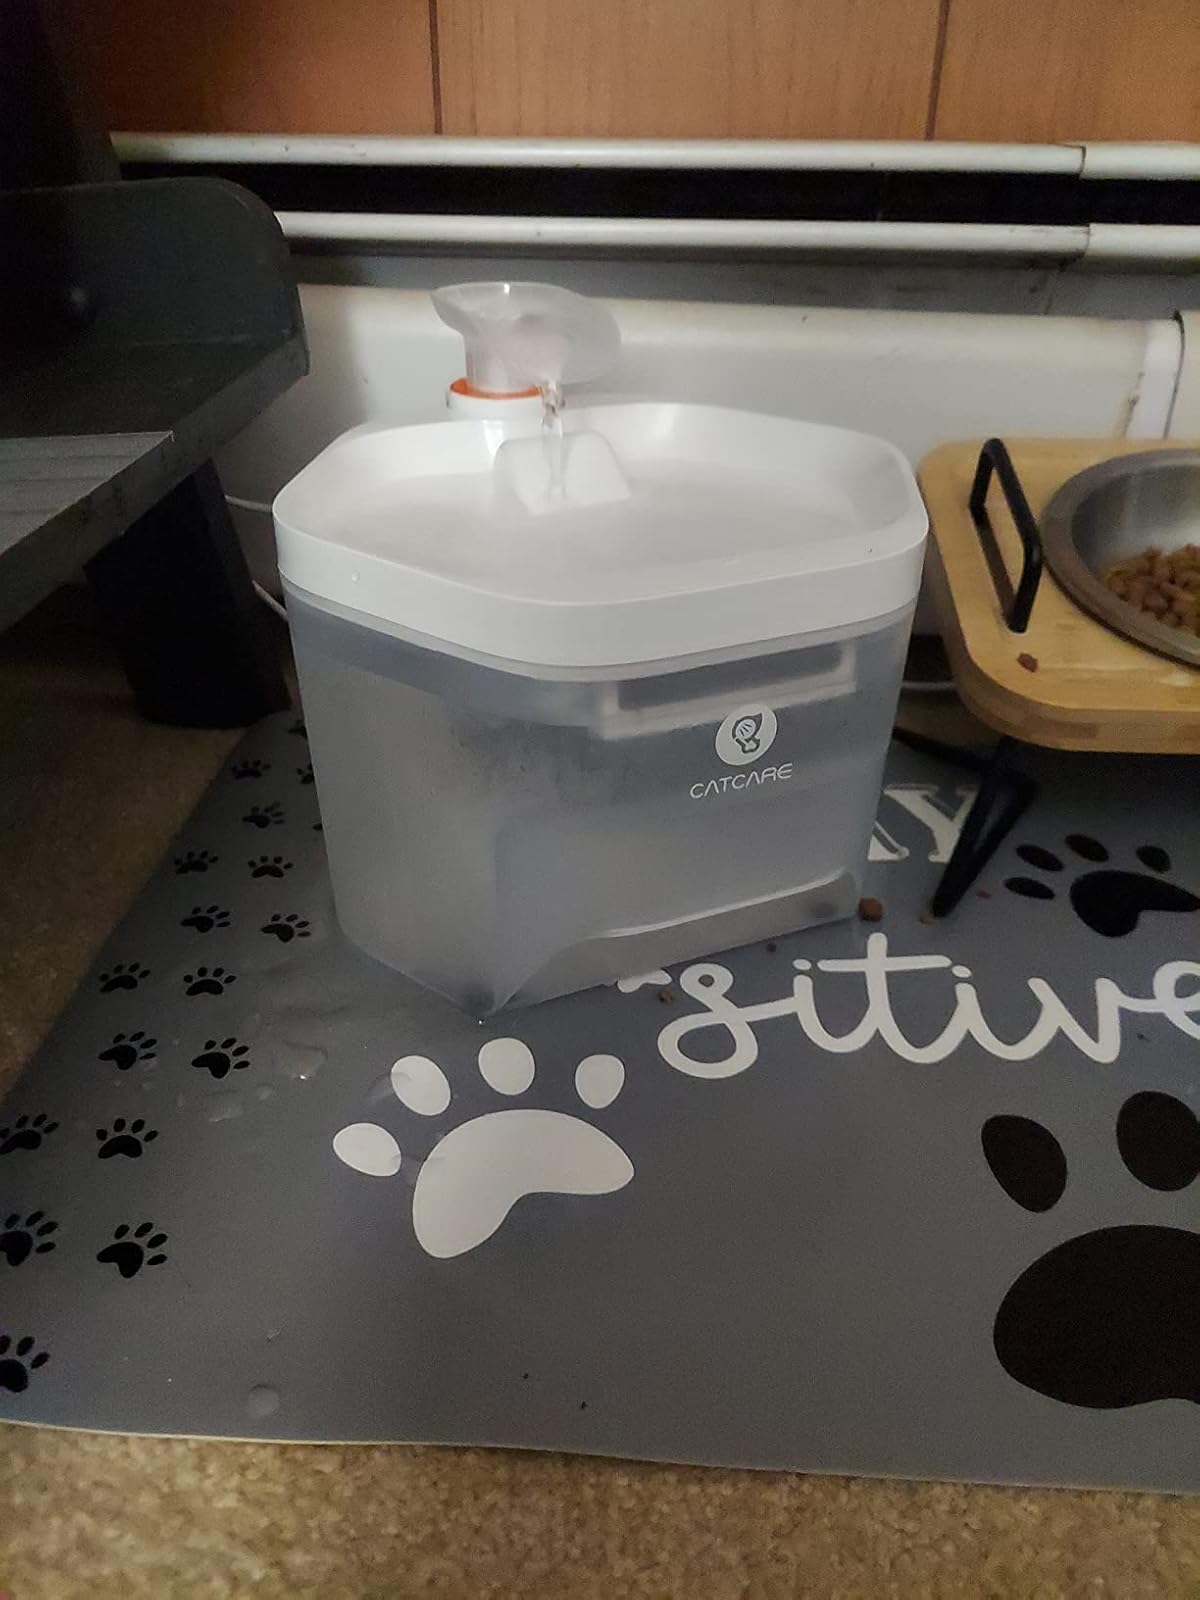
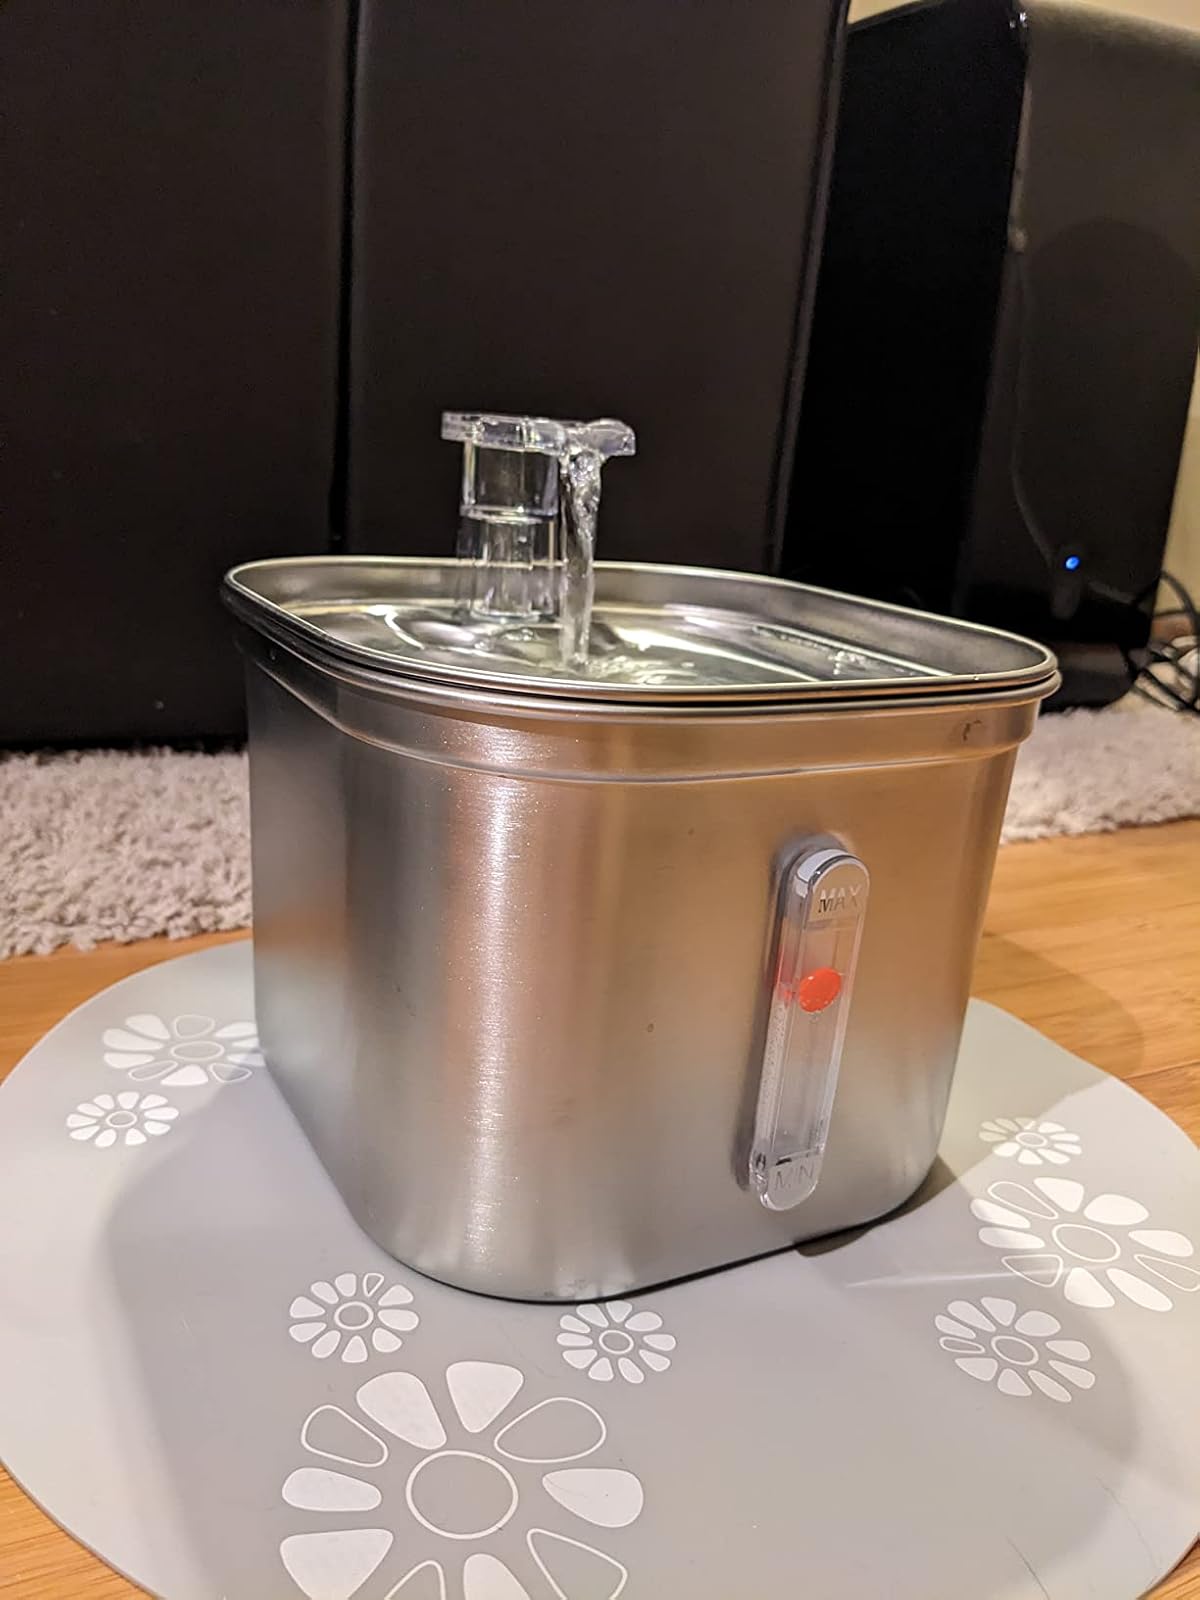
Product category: items_bowl
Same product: no